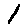
Label: 1